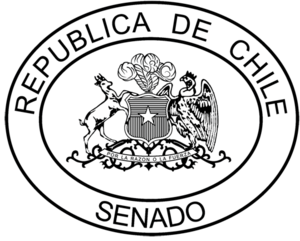
Le Sénat du Chili est la Chambre haute du Chili.